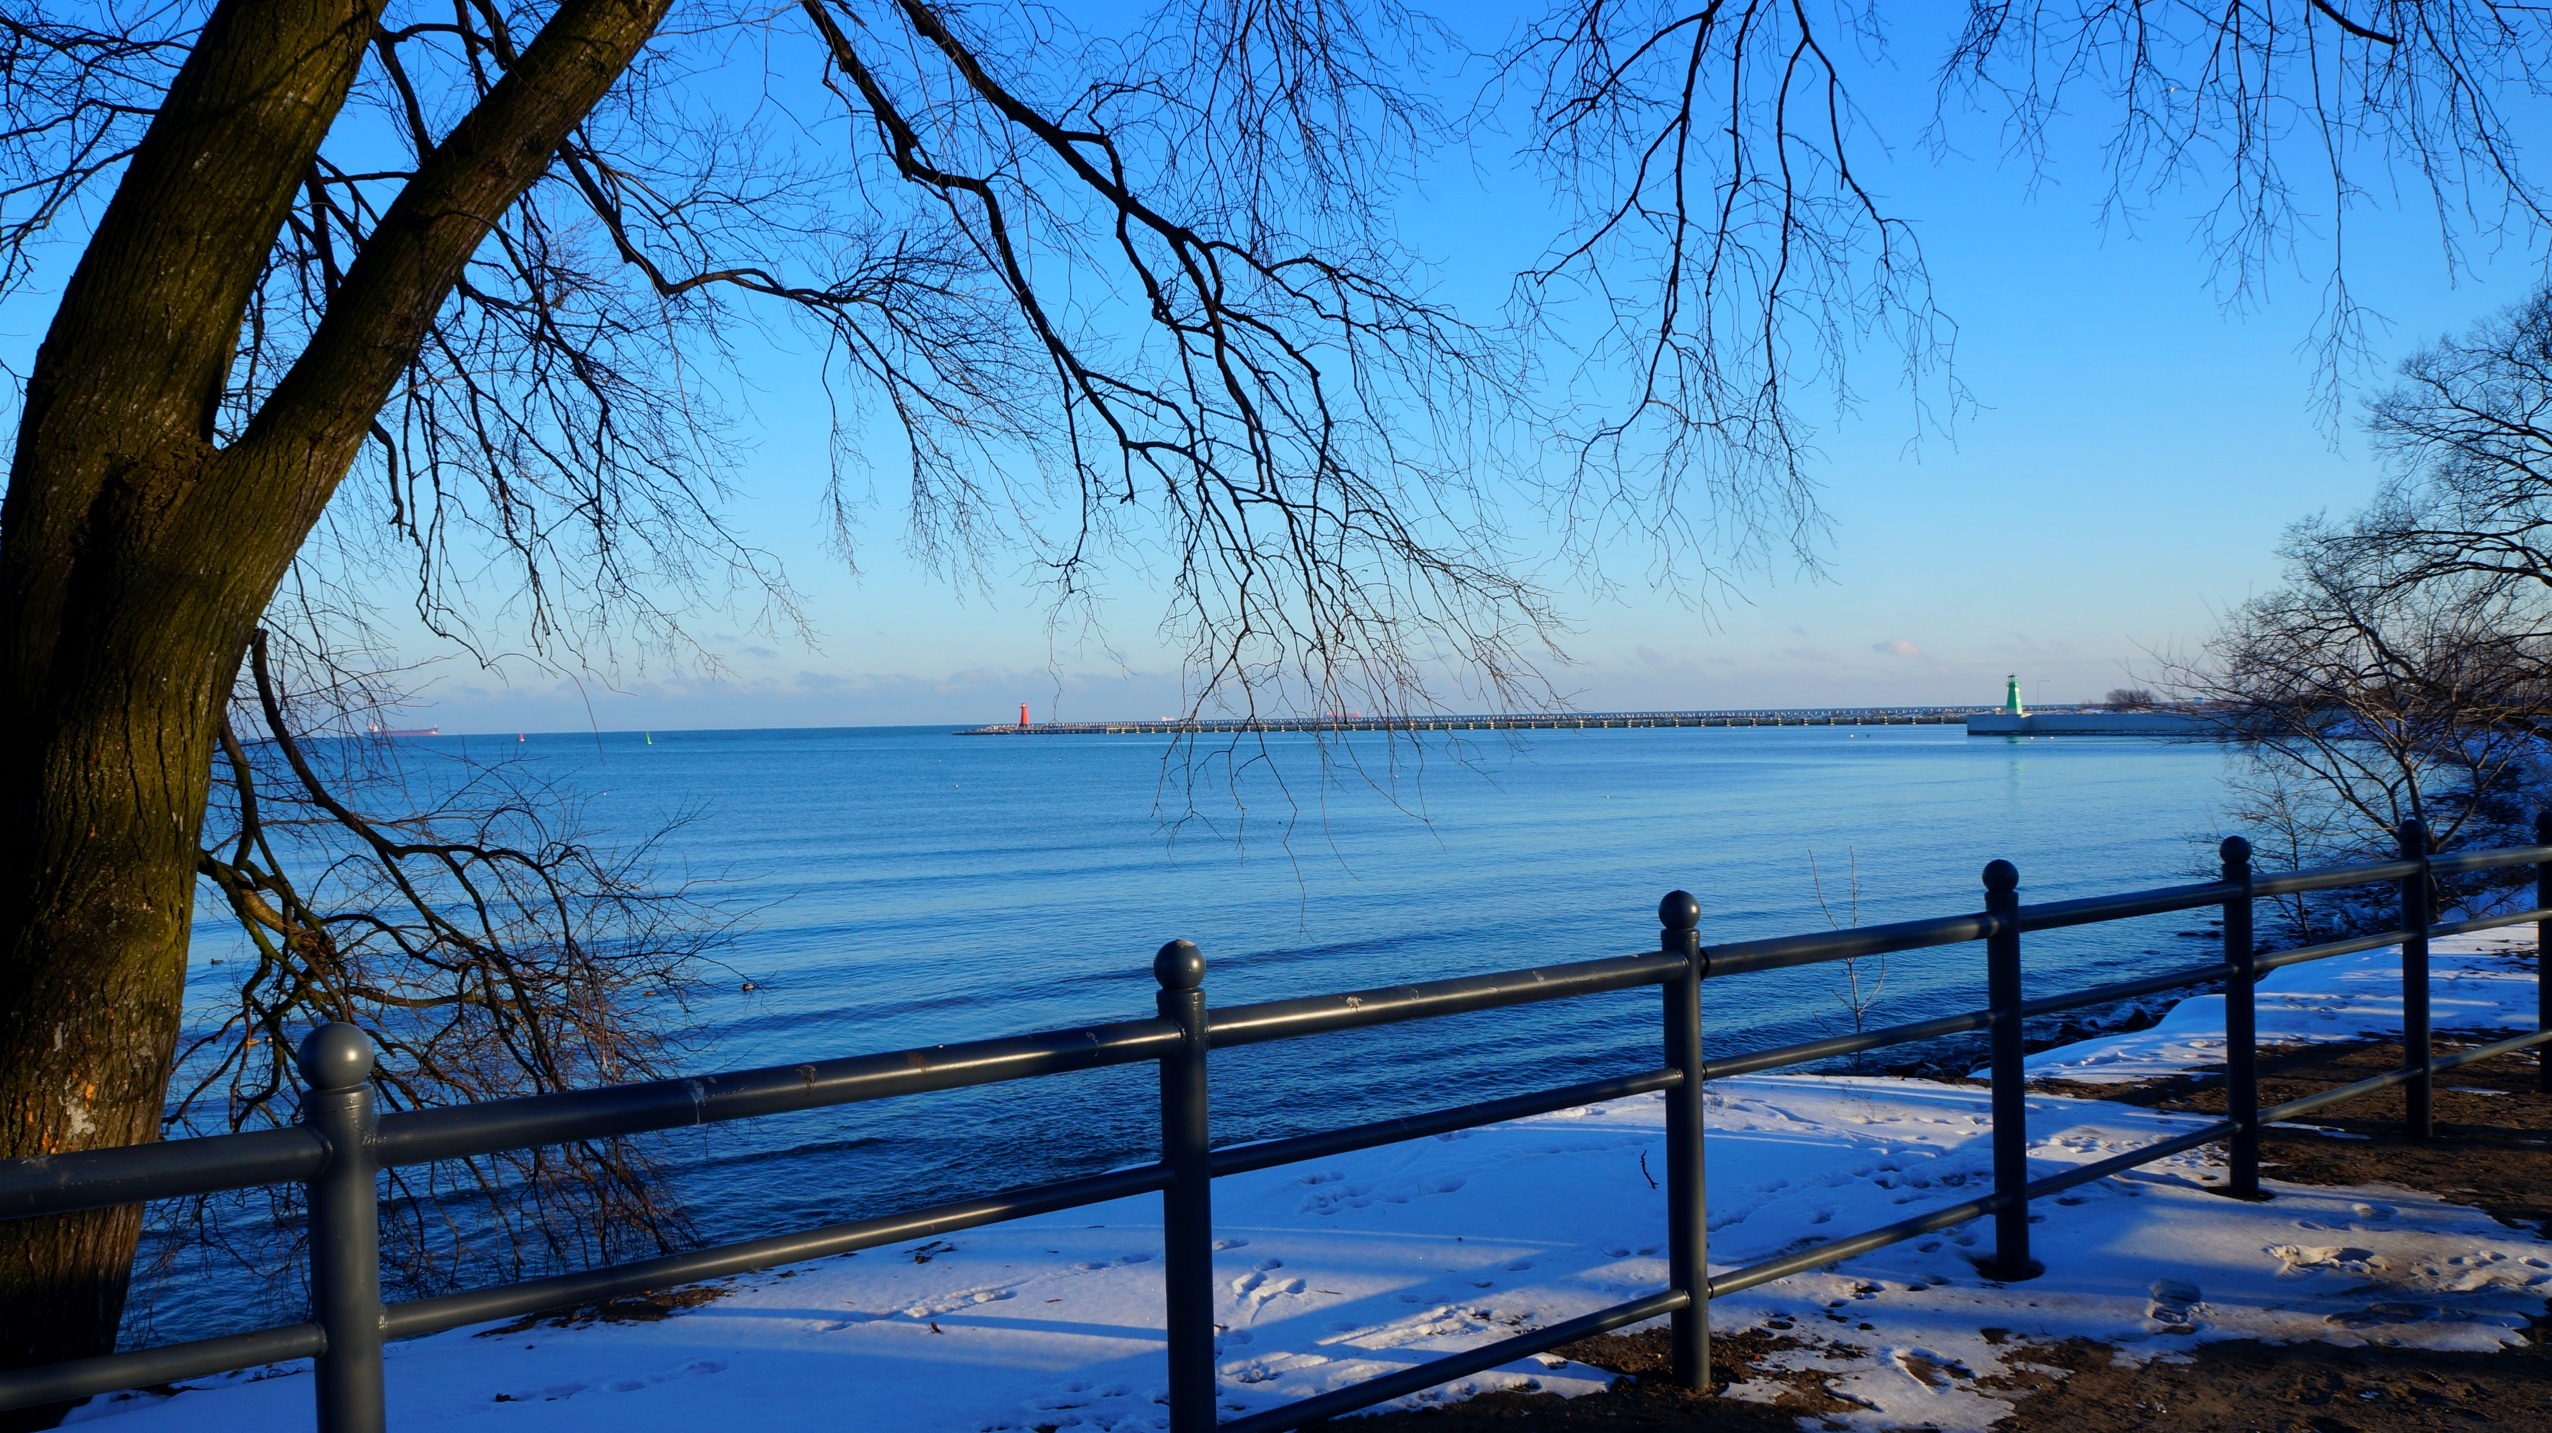
landscape, sea, tree, water, nature, snow, winter, sky, sunlight, morning, shore, lake, view, dawn, river, dusk, evening, reflection, reservoir, season, body of water, place, the coast, the baltic sea, woody plant